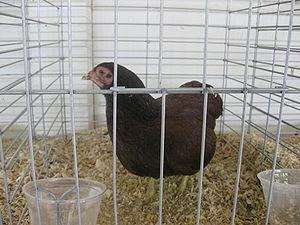
La Buckeye est une race de poule originaire de l'Ohio, aux États-Unis. Sélectionnée à la fin du XIXᵉ siècle, la buckeye est la seule race de poule américaine à l'avoir été par une femme, et la seule race américaine à avoir une crête en pois. En 2008, les buckeyes sont très rares, et les associations de sauvegarde des races la considèrent comme en danger critique de disparition. Le nom de la race vient directement du surnom de l'État de l'Ohio : « Buckeye state », et sa couleur acajou lui donne une ressemblance avec l'Ohio Buckeye, une plante typique de la région. La race a deux intérêts, et cumule une production d'œufs tout à fait honorable avec une bonne production de viande. Les buckeyes ont la peau jaune, et pondent des œufs marron.